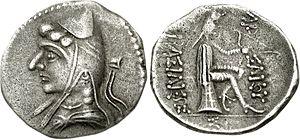
Arsace III Phriapatios est un souverain parthe, petit-fils du cofondateur de la dynastie, Tiridate.